Dugald Stewart Walker

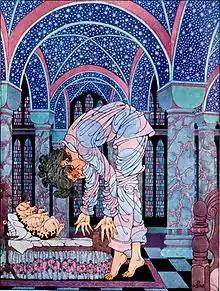

Walker's first comprehensive suite of colour and monotone illustrations appeared in "Stories for Pictures" (1912) and in the Foreword for that title written by Mackay, Walker was described in the following terms: